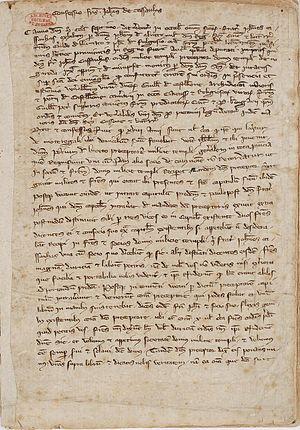
Procès verbal d'interrogatoire des Templiers de la sénéchaussée de Carcassonne, 13 novembre 1307 (première page)
Carcassonne est une commune française, préfecture du département de l'Aude dans la région Occitanie.